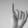
ASL letter: I